Yonatan Netanyahu

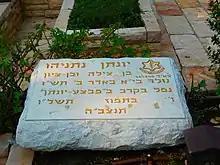

Author Herman Wouk wrote that Netanyahu was already a legend in Israel even before his death at the age of 30. Wouk wrote:He was a taciturn philosopher-soldier of terrific endurance, a hard-fibered, charismatic young leader, a magnificent fighting man. On the Golan Heights, in the Yom Kippur War, the unit he led was part of the force that held back a sea of Soviet tanks manned by Syrians, in a celebrated stand; and after Entebbe, "Yoni" became in Israel almost a symbol of the nation itself. Today his name is spoken there with somber reverence.